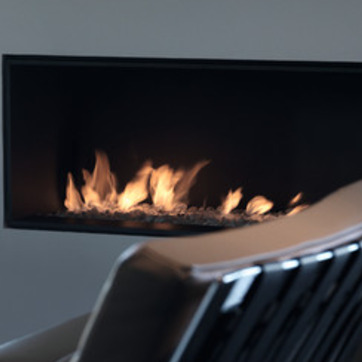
Material: other